2017 Chicago Red Stars season

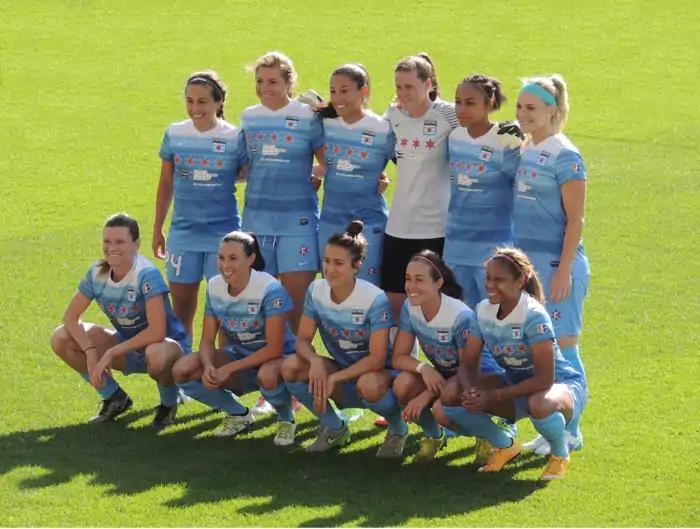
Chicago Red Stars Lineup 2017

Players selected by the club in 2017 NWSL College Draft.